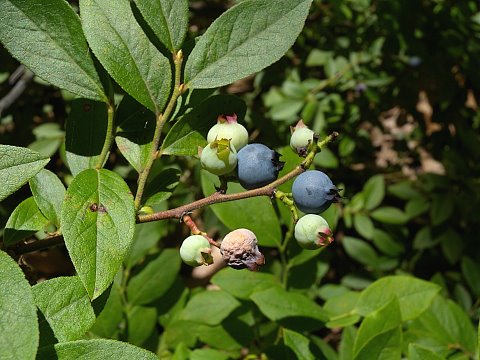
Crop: blueberry
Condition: healthy